Birding in Chennai

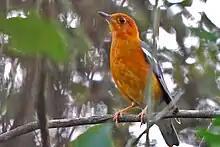
Orange headed thrush "Z.c.citrina" sub-species at IIT Campus

Adjacent to the Guindy National Park, the IIT campus has a few patches of well-wooded forest which are very good for birdwatching. The presence of multiple micro-ecosystems in a small area located in an urban environment makes it an ideal place to see many species of birds (up to 50 species in 2 hours during the winter season). Over 100 resident and migrant bird species have been recorded here. Prakriti, a wildlife club run by the students, staff and residents of IIT takes part in conservation activities and helps protect the biodiversity in campus.